Market structure

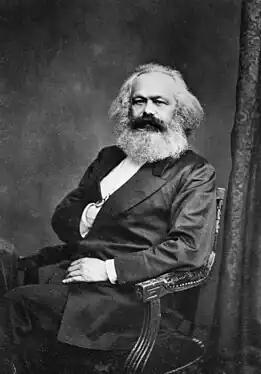
Karl Marx

The correct sequence of the market structure from most to least competitive is perfect competition, imperfect competition, oligopoly, and pure monopoly.